Danish folklore

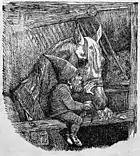
Johan Thomas Lundbye: Nisse (1842)

In 1817, the art historian and writer Just Mathias Thiele began to undertake cataloguing work on a voluntary basis at the Royal Library in Copenhagen where he compiled a short work titled "Prøver af danske Folkesagn" (Samples of Danish Folktales). This was to lead to far more significant research, inspired partly by the fairy tale collections of the Brothers Grimm and partly by Denmark's growing interest in Romanticism. He travelled around the country, recording and writing up legends, attracting the support of influential figures such as the literary historian Rasmus Nyerup, who wrote a foreword emphasizing the multifaceted significance of the enterprise. His four-volume collection of Danish Folktales ("Danske Folkesagn") was published between 1819 and 1823. The manner in which he presented the stories, recording the narratives given by the local people he met, served as an example and working method for subsequent work by Svend Grundtvig, Evald Tang Kristensen, Axel Olrik and Hans Ellekilde who further documented legends and folk tales across Denmark. As Nyreup had foreseen, the work had an added dimension: "Providing material for poets and themes for further development." His collection did indeed have a profound influence on the Danish Golden Age, providing inspiration for Hans Christian Andersen's fairytales, Steen Steensen Blicher's short stories, Johan Ludvig Heiberg's plays and Christian Winther's poetry. Indeed, it laid the foundations for Denmark's Modern Breakthrough and the regional literature movement that dominated elite literary circles later in the 19th century.